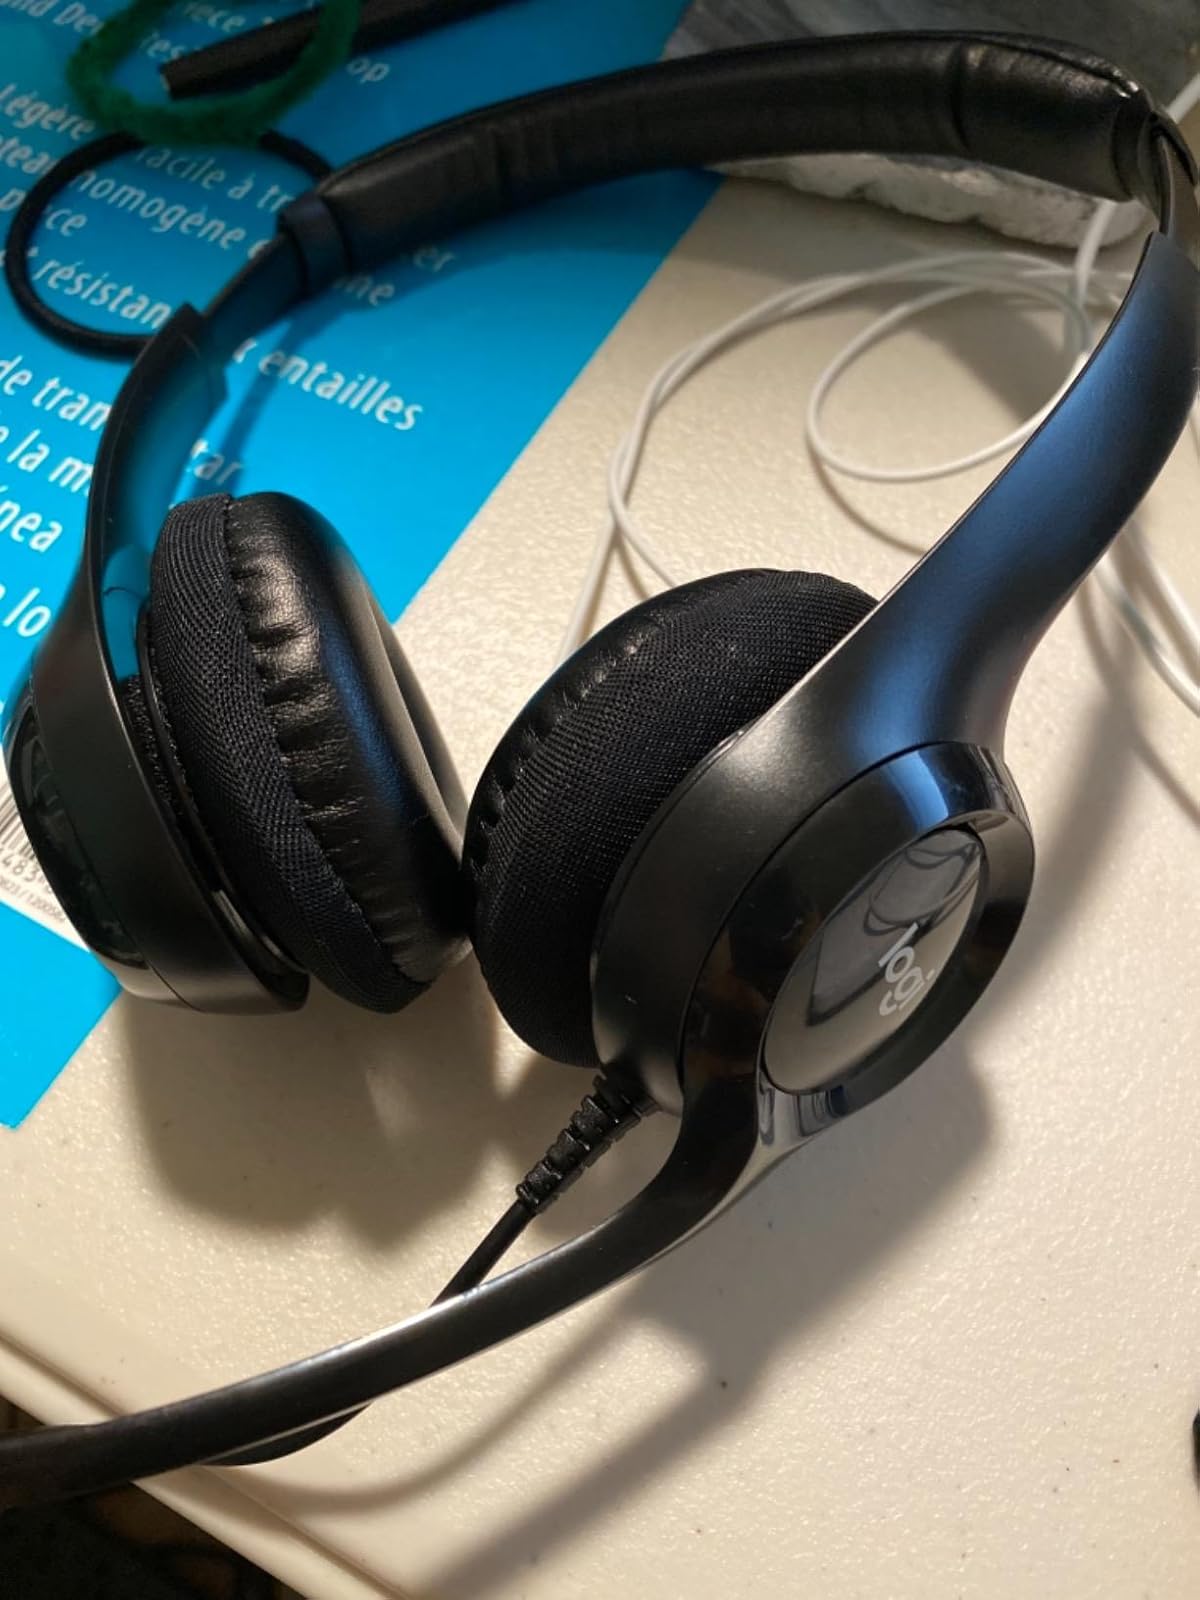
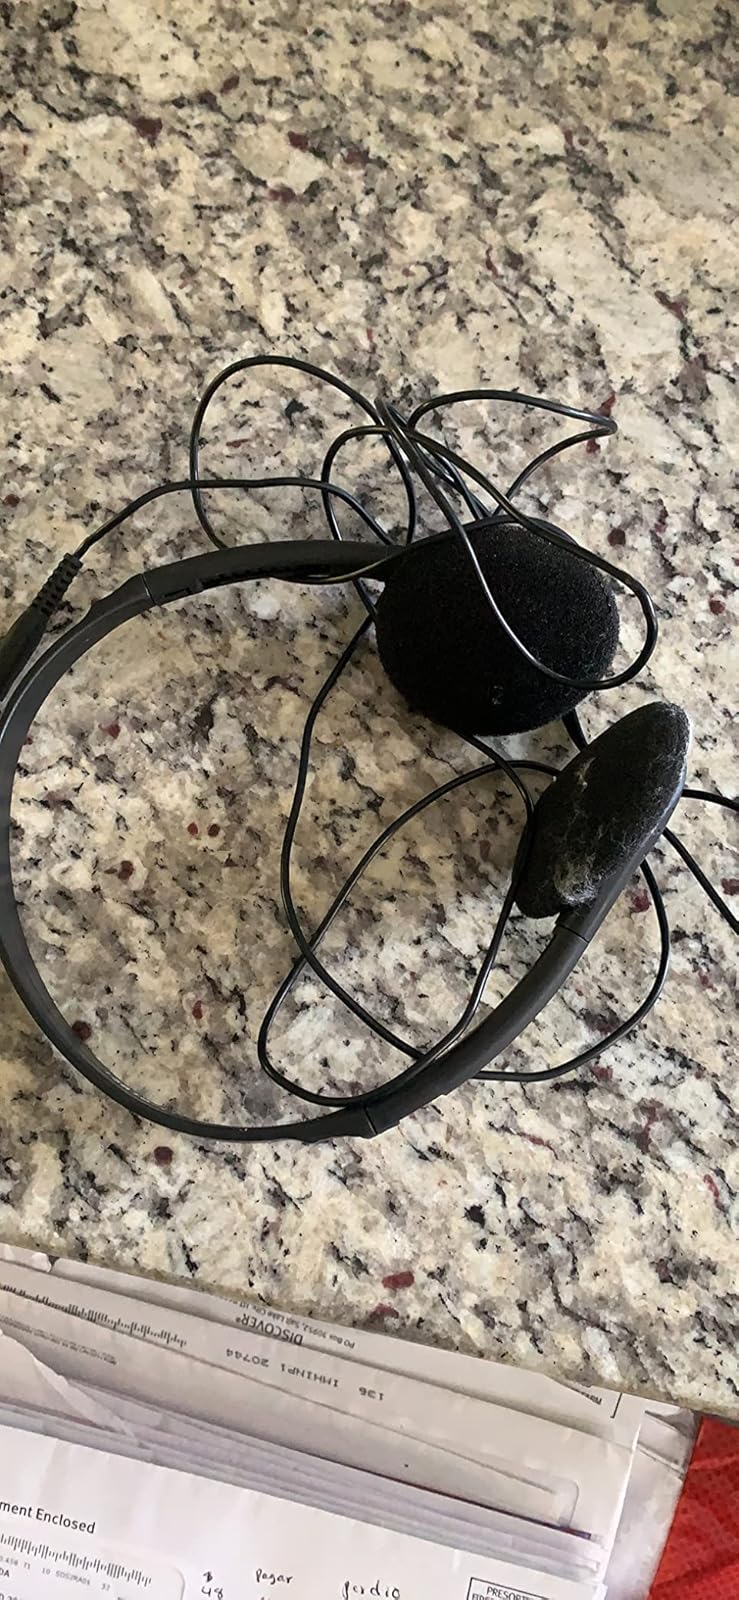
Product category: headphones
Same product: no